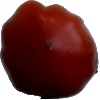
Label: tomato_heart